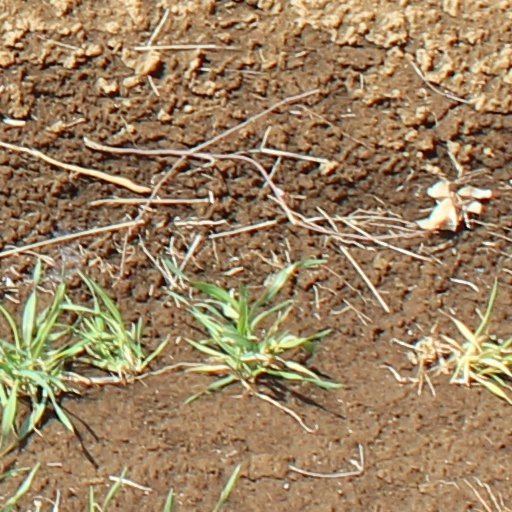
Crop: wheat